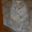
Label: cat